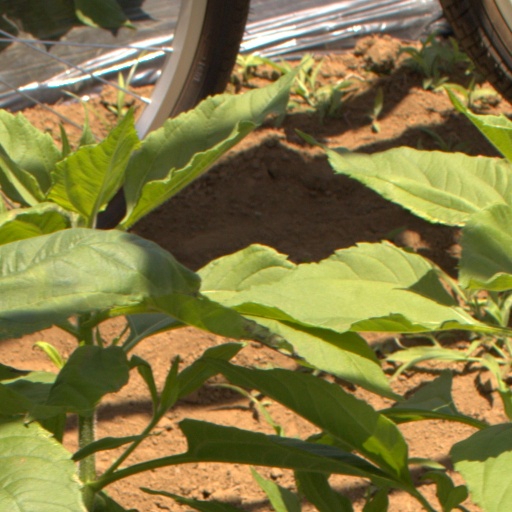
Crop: Jerusalem artichoke